Barthelmarkt

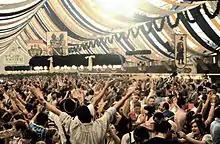
Beer tent

The Barthelmarkt is an annual Volksfest (beer festival and travelling funfair) in Manching, near Ingolstadt, Germany. It is held on the last weekend of August and lasts four days. Every year, about 250,000 people visit it.